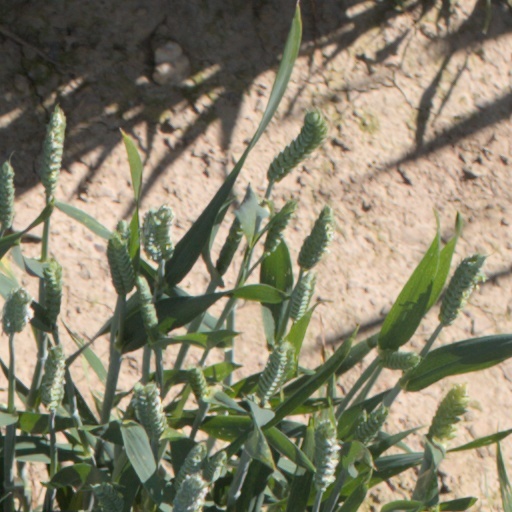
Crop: wheat